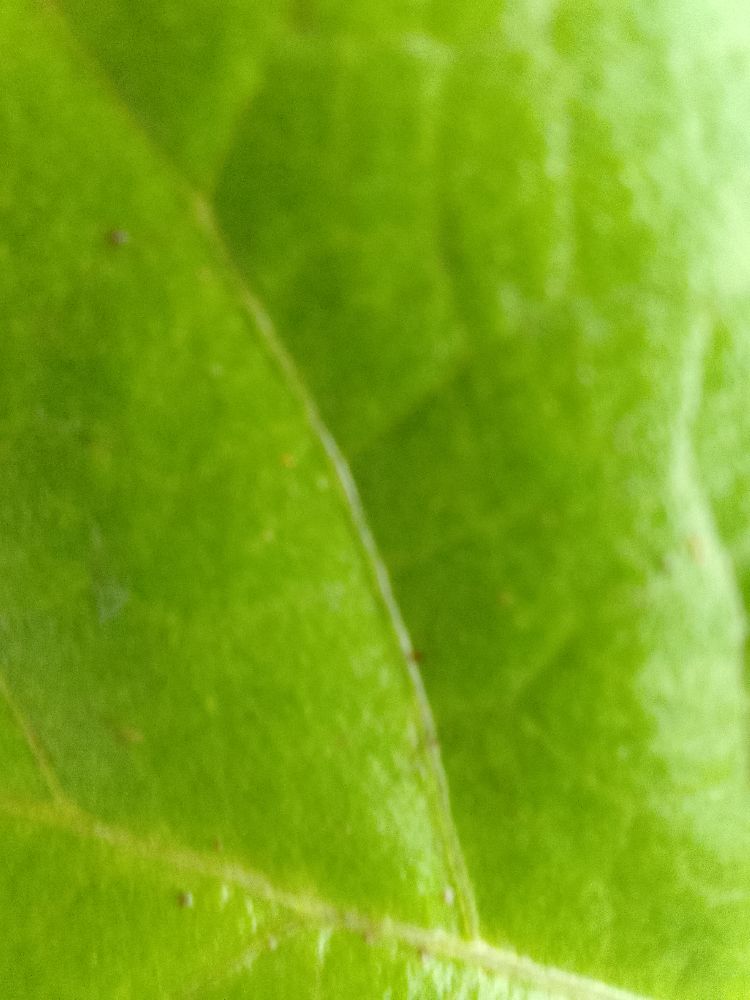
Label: healthy